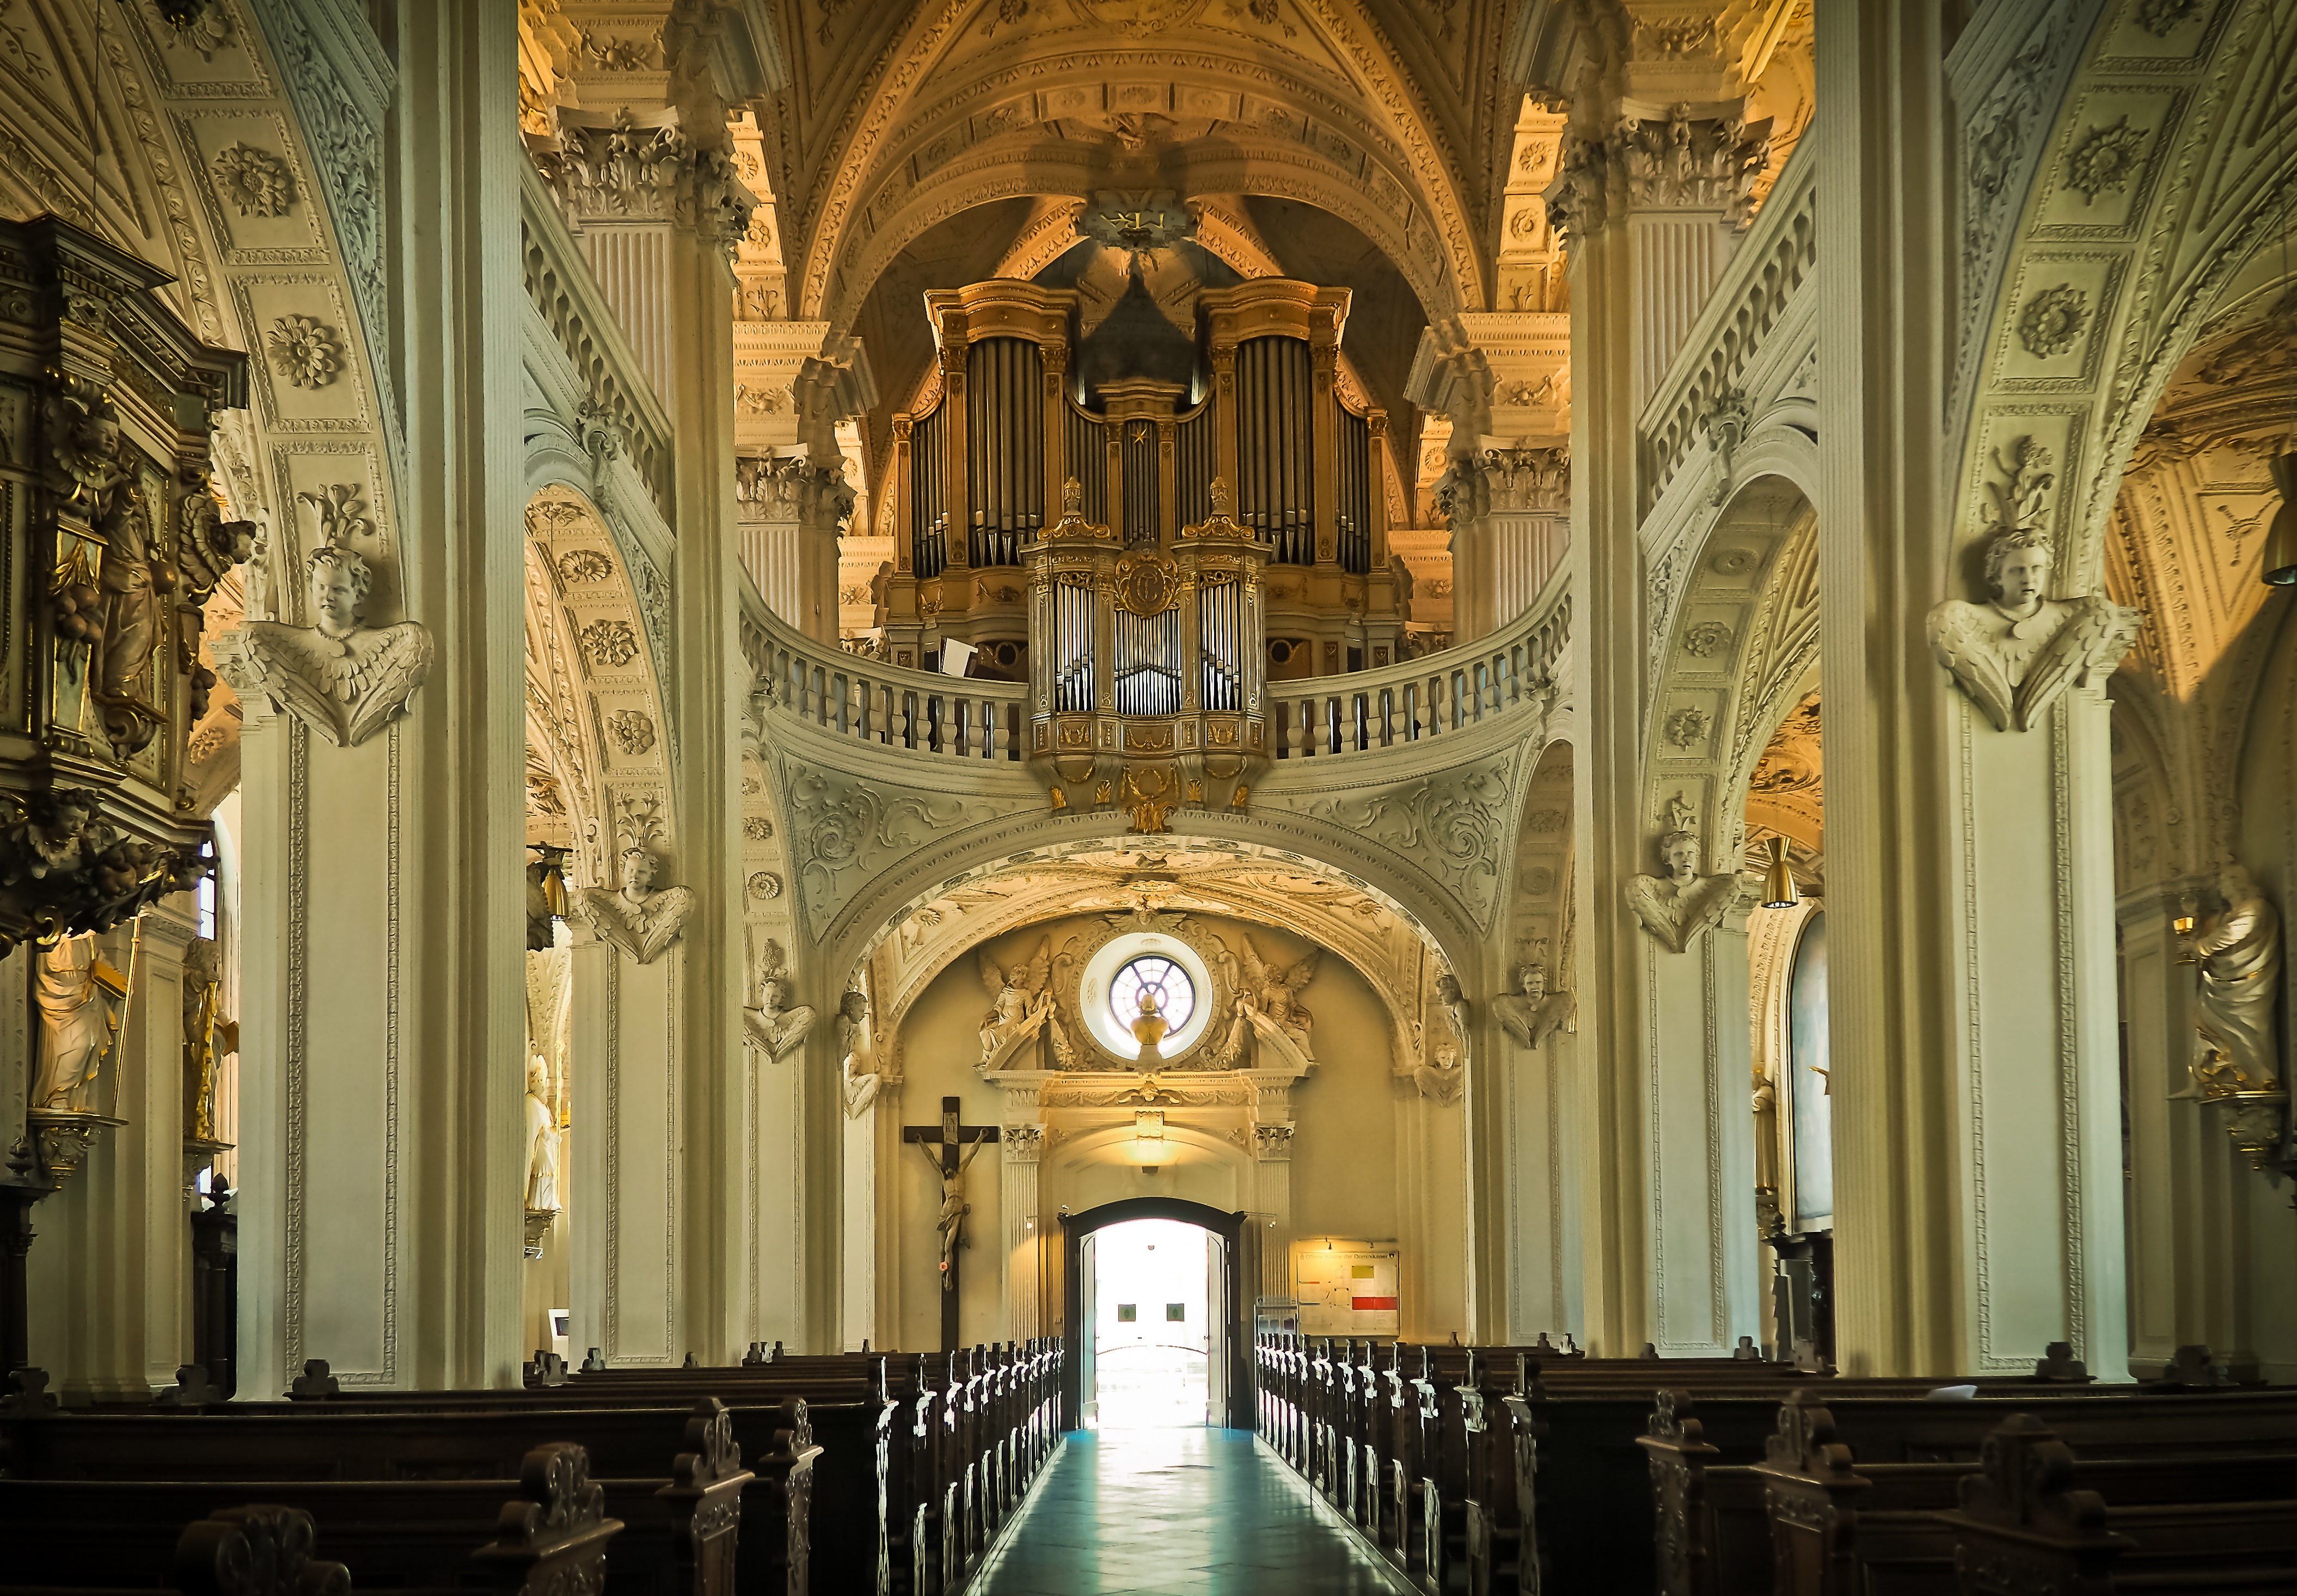
music, architecture, interior, building, old, ship, religion, church, cathedral, chapel, christian, place of worship, ornament, catholic, altar, faith, synagogue, christianity, arcade, nave, vault, organ, basilica, historically, baroque, ornaments, columnar, house of prayer, artfully, house of worship, dusseldorf, church buildings